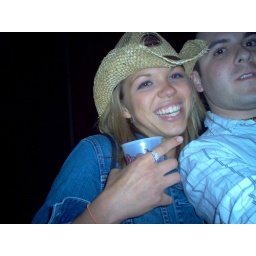
Its always a good idea to carry around a clear cup full of beer at 4am